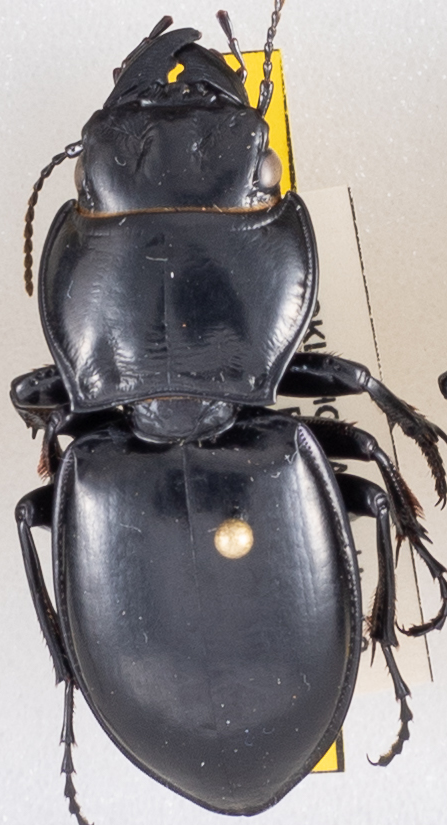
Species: Pasimachus californicus
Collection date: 2021-10-20
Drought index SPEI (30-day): -1.01
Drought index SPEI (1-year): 0.498
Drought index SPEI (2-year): -0.288